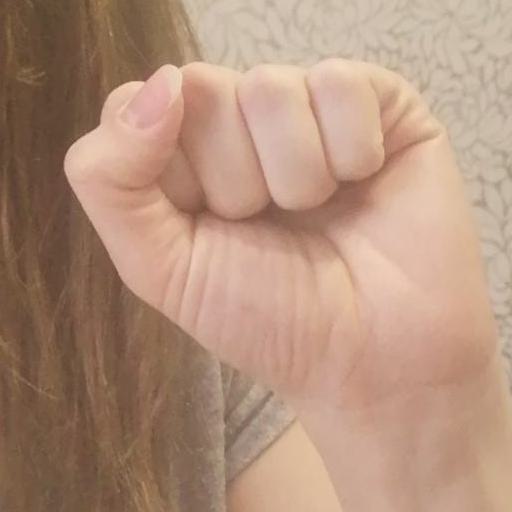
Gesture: fist